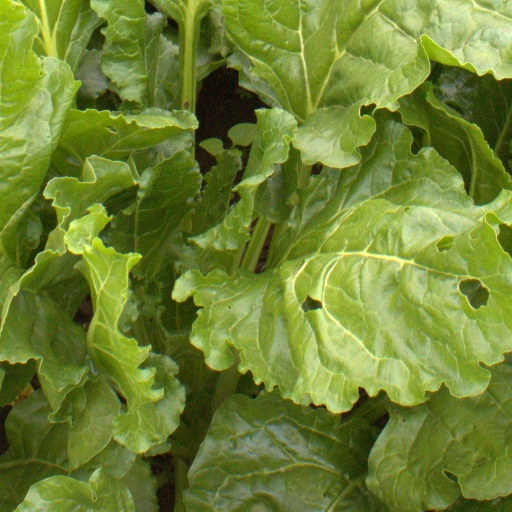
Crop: sugar beet